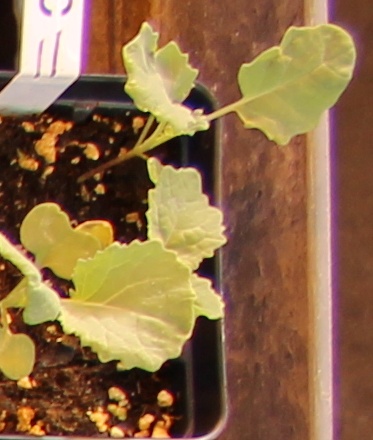
Label: Canola